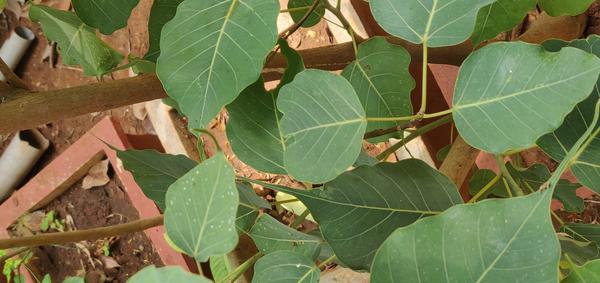
Plant: Arali